Florence Finch

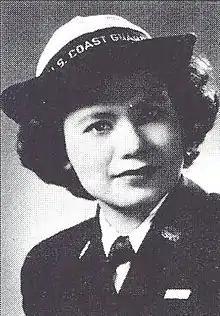
Finch in 1945 or 1946

Florence Ebersole Smith Finch (October 11, 1915 – December 8, 2016) was a Filipino-American member of the World War II resistance against the Japanese occupation of the Philippines.